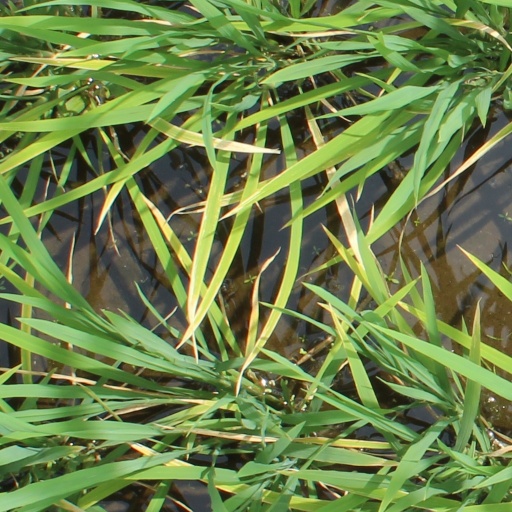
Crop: rice